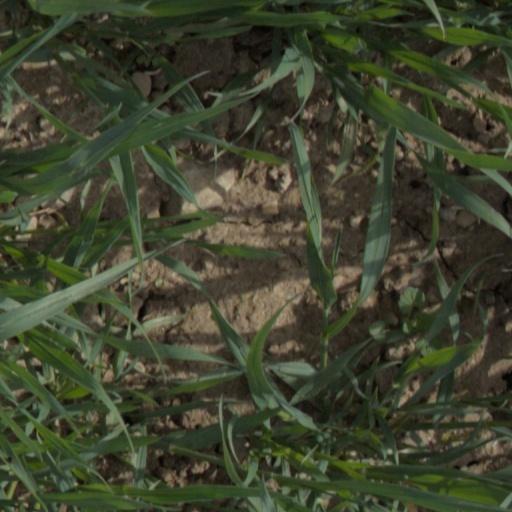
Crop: wheat